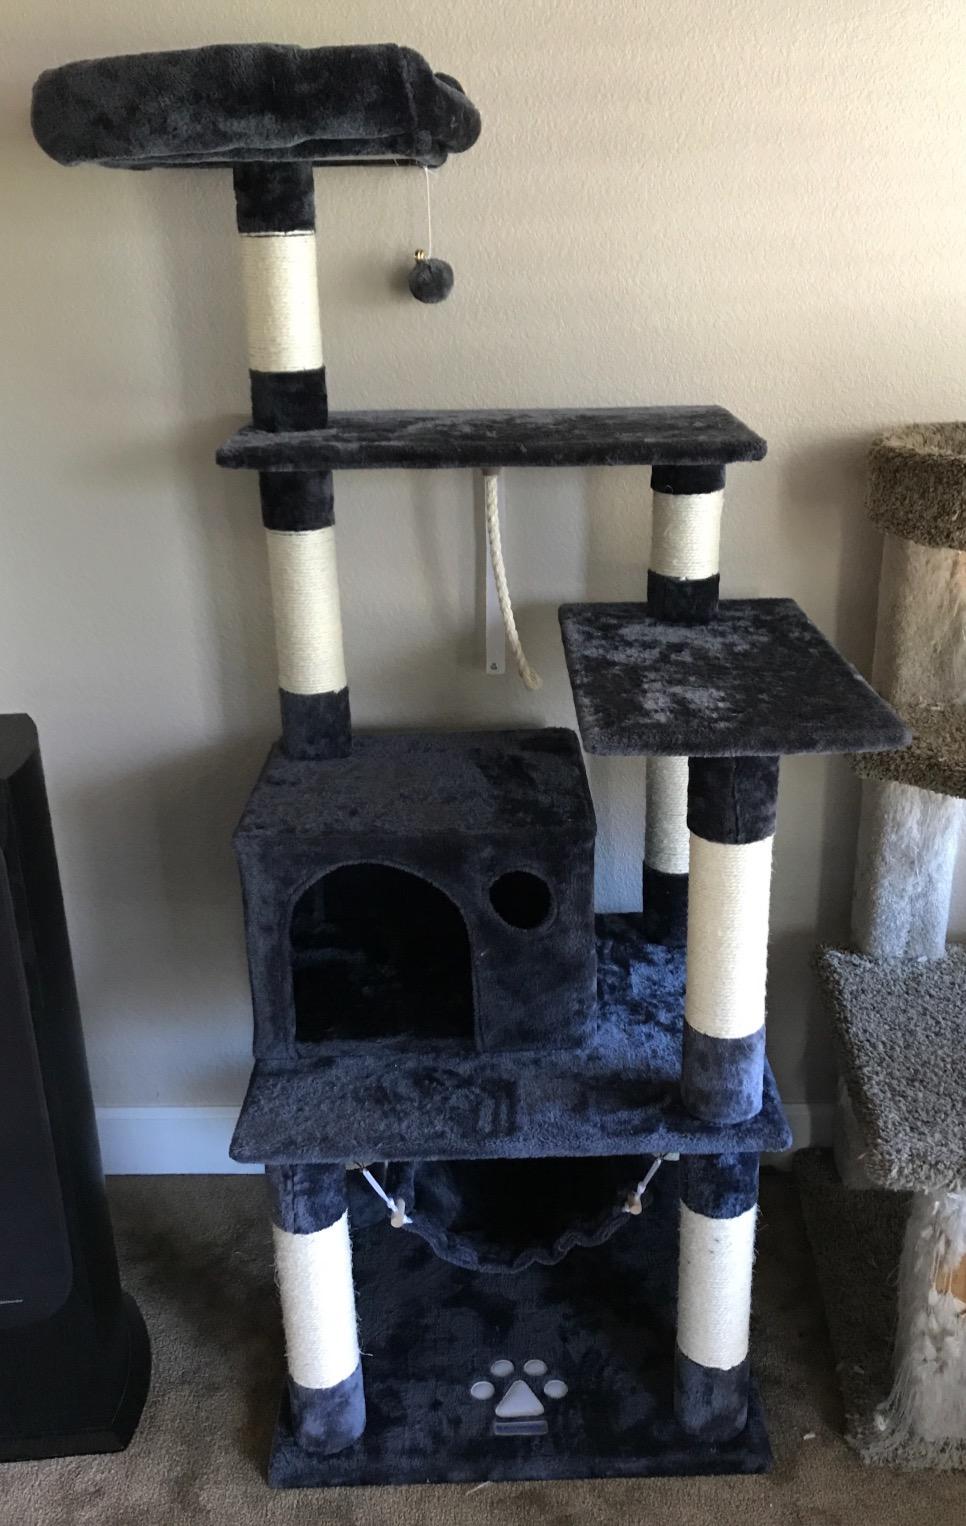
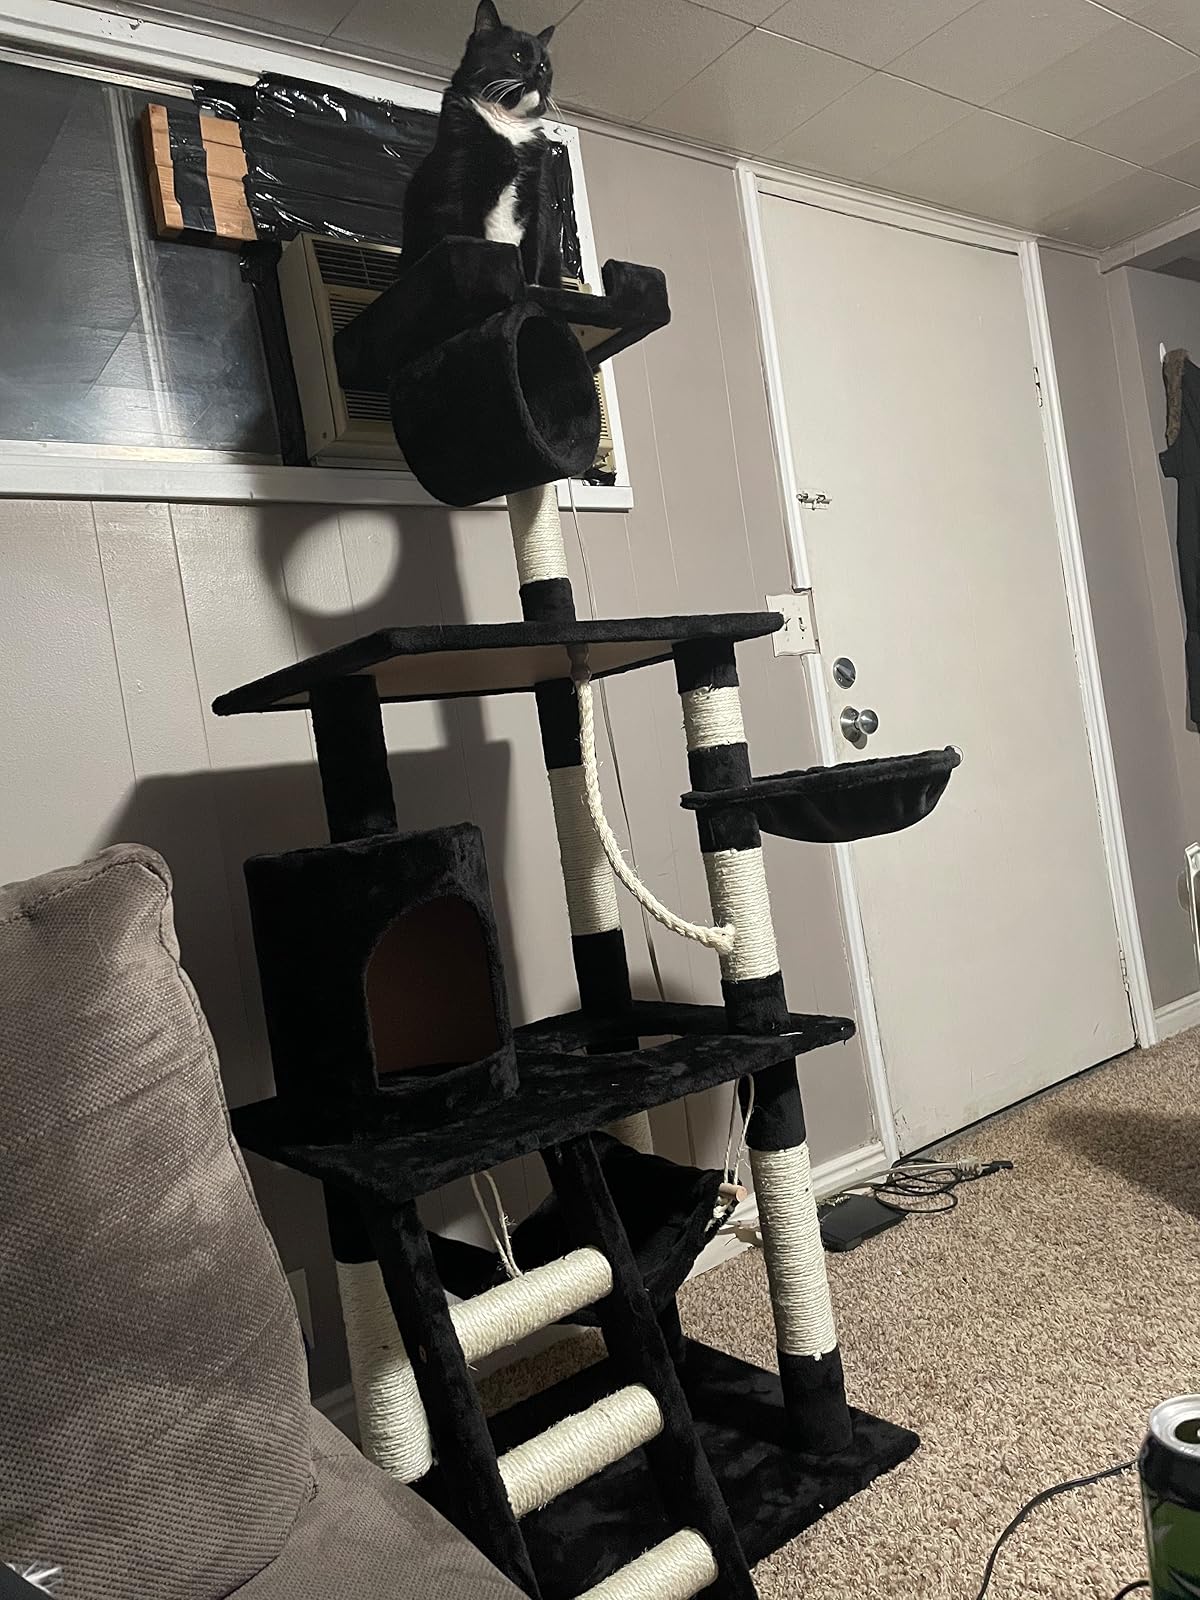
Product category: items_cat tree
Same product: no